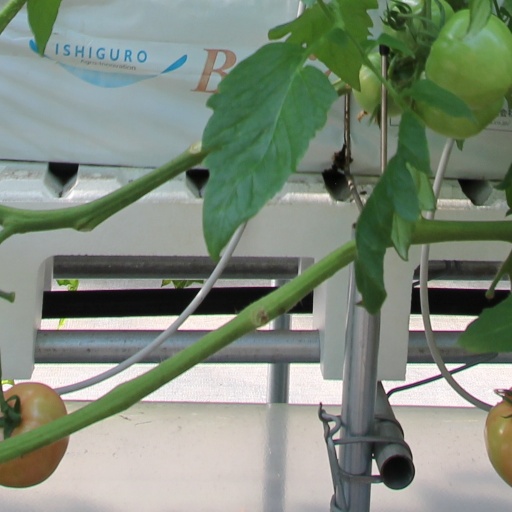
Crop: tomato